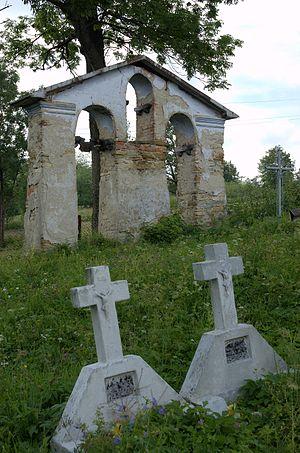
Kopysno est une localité polonaise de la gmina de Fredropol, située dans le powiat de Przemyśl en voïvodie des Basses-Carpates.